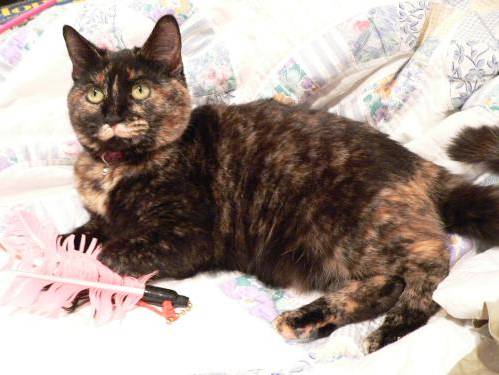
Label: cat